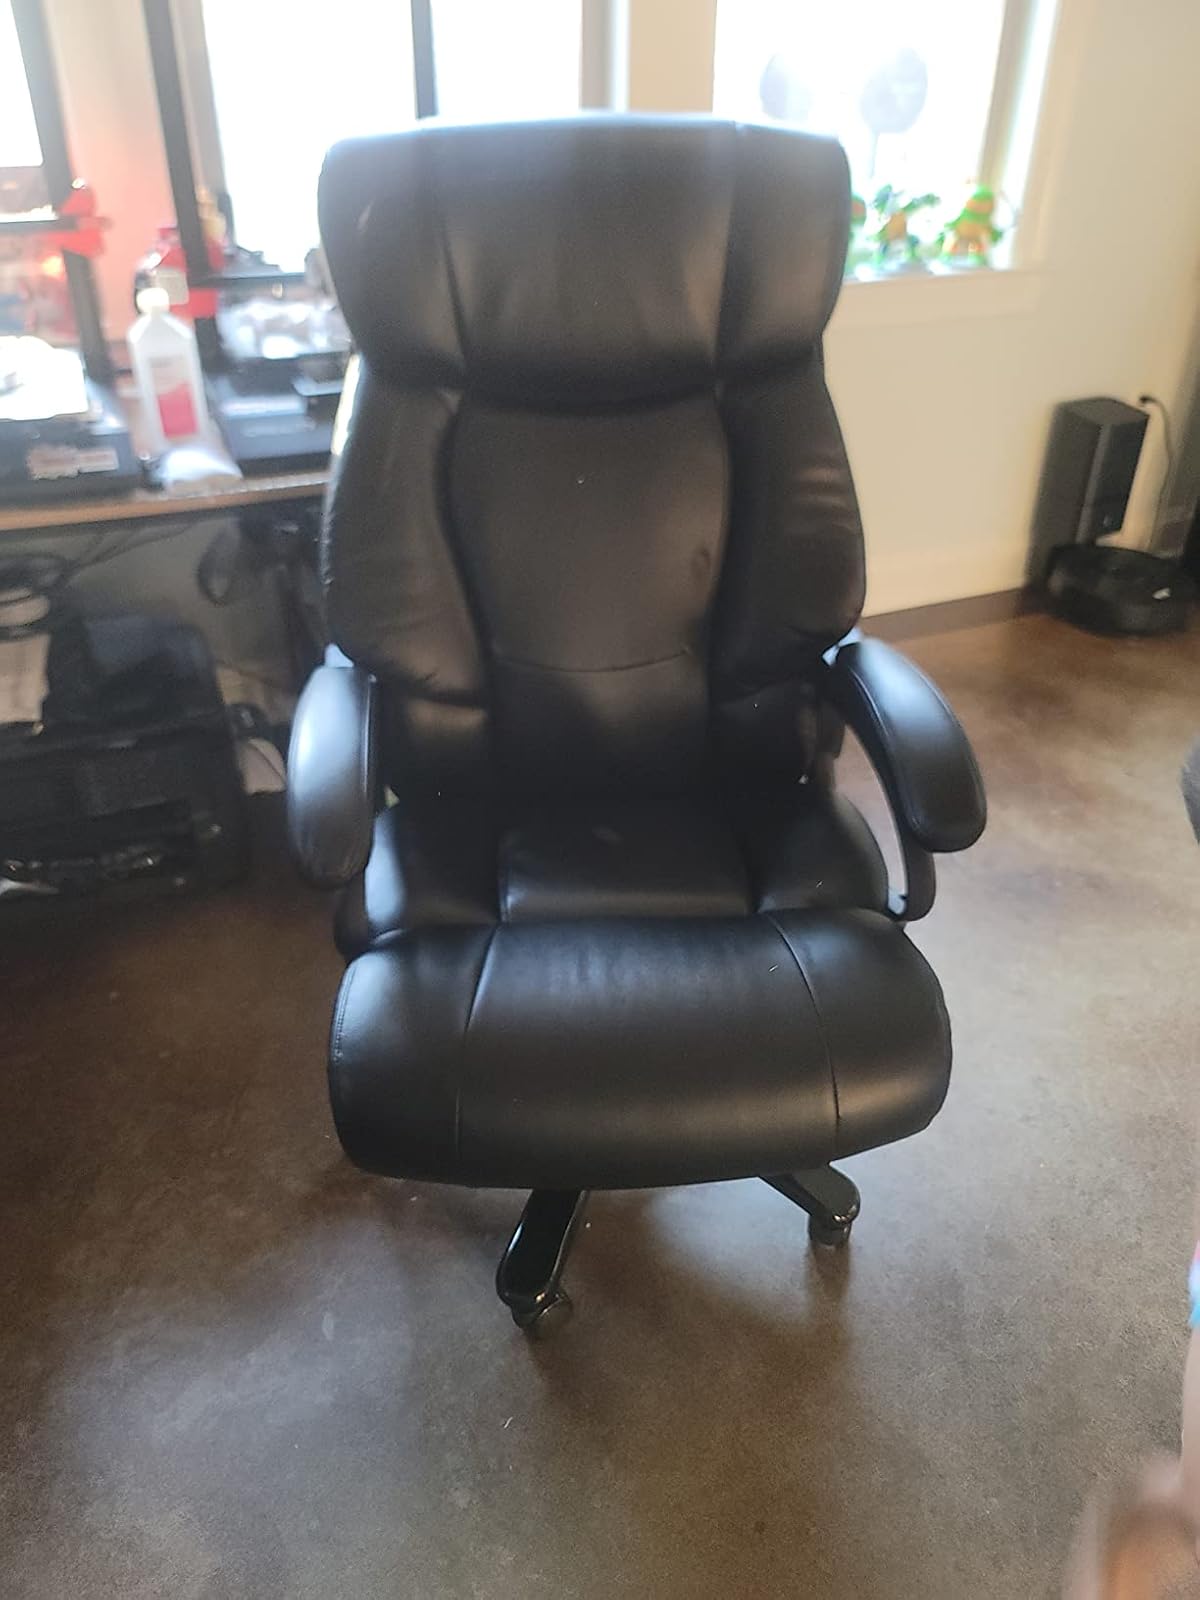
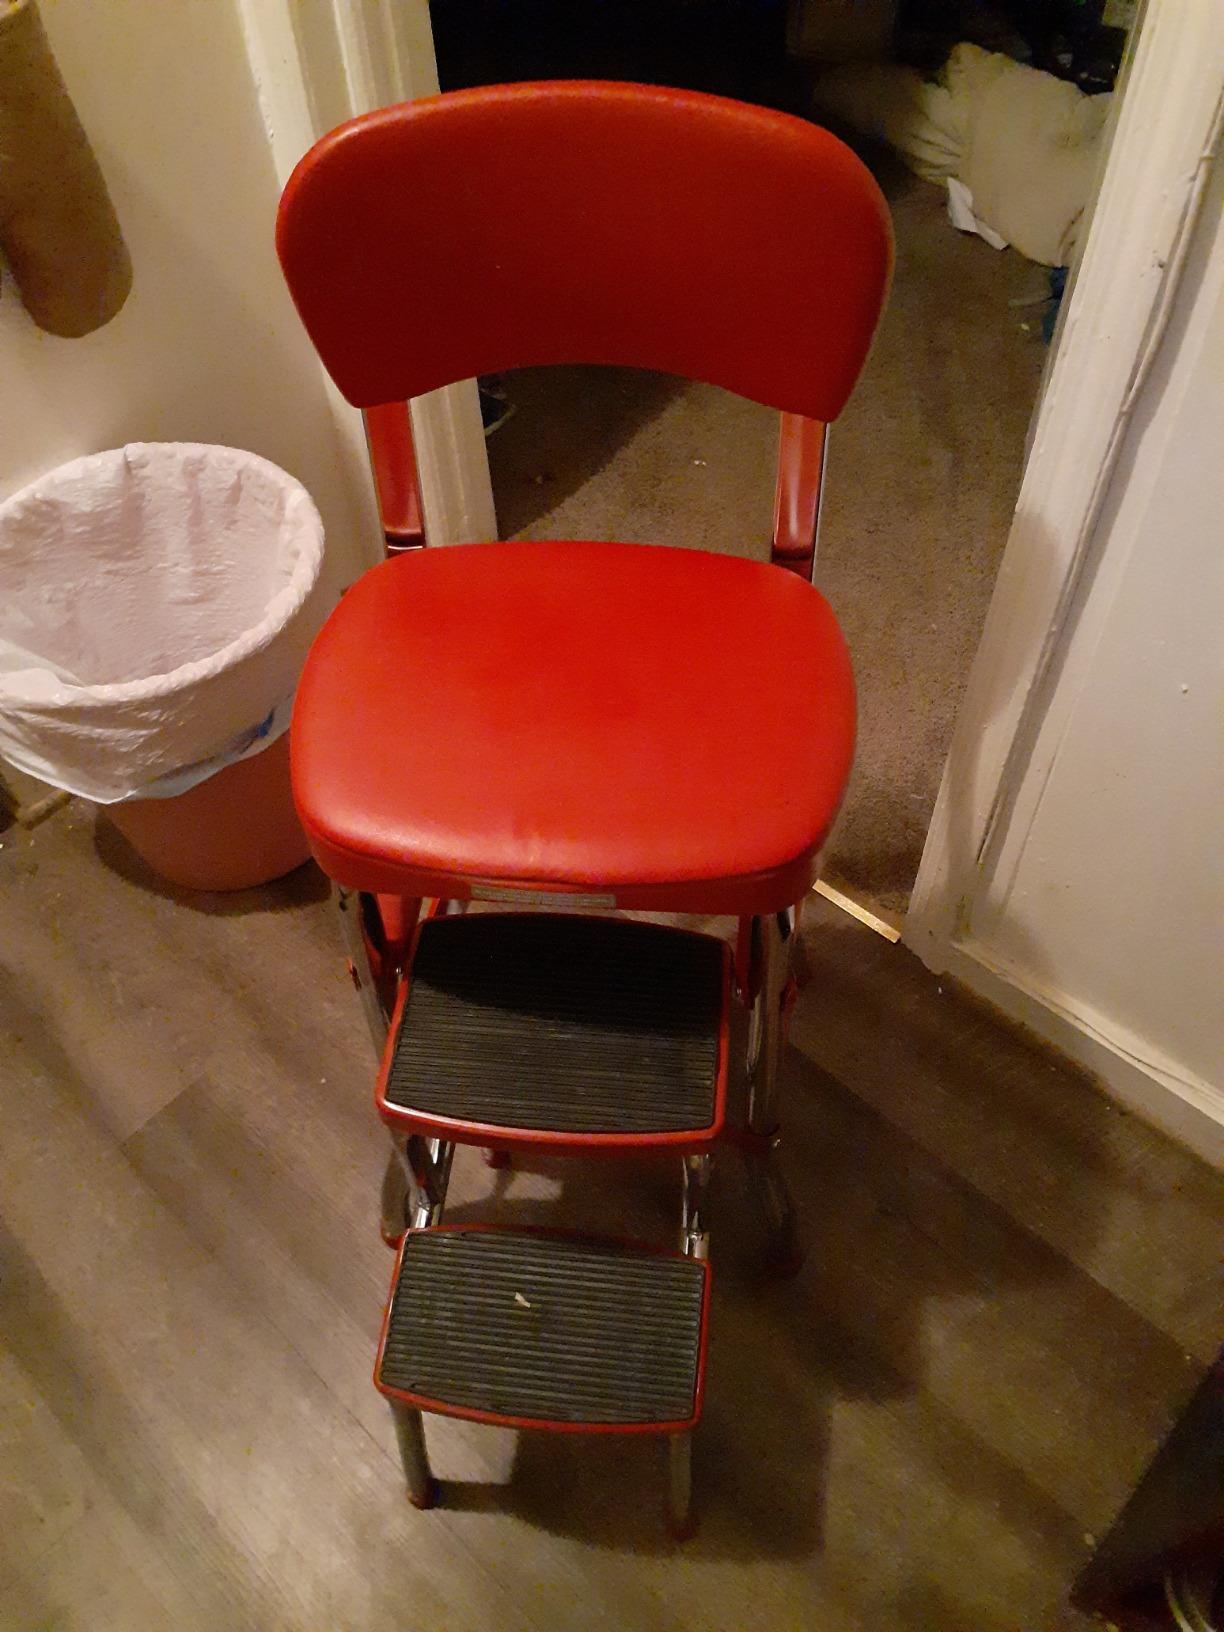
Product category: items_chair
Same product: no